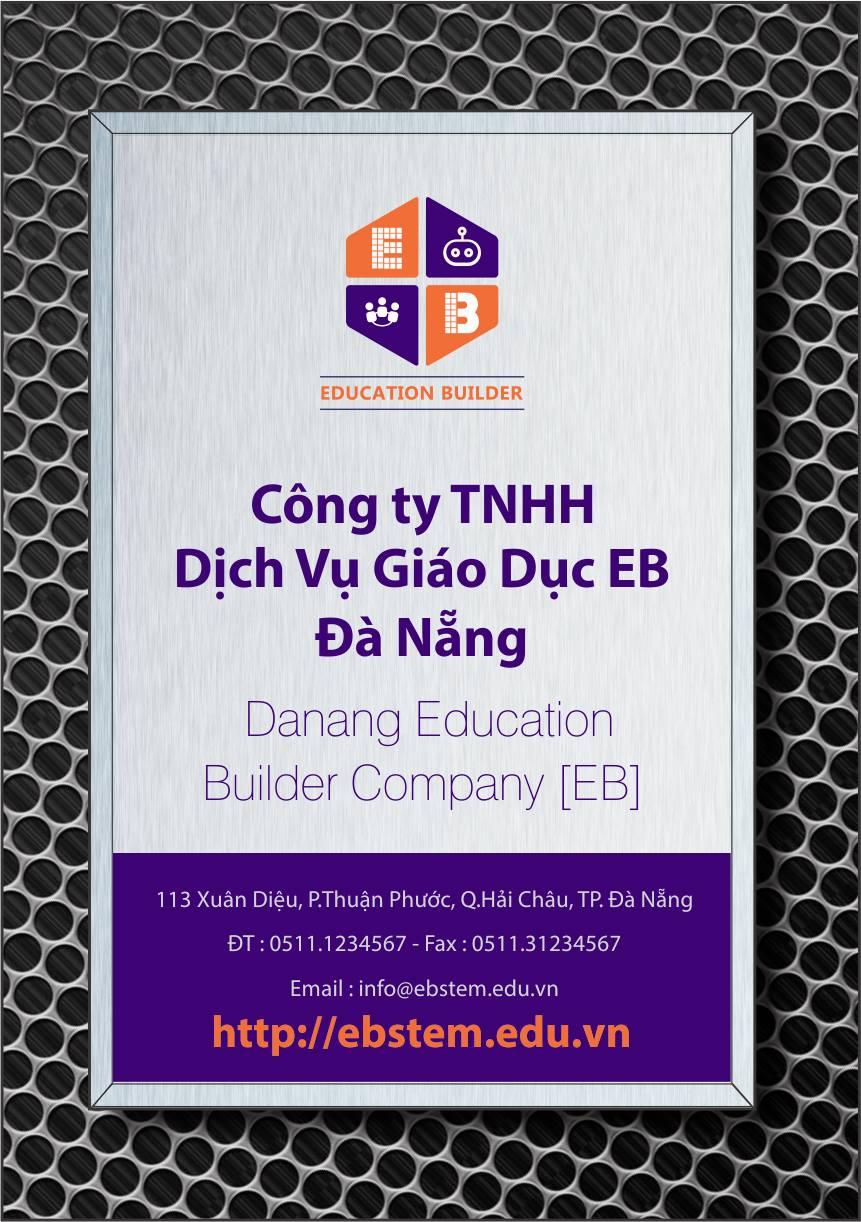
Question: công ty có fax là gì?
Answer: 051131234567